Idalia Gumbs

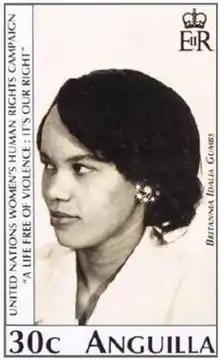
2001 stamp honouring Britannia Gumbs

Britannia Idalia Gumbs ("née" Carter; 17 June 1933 – 11 September 2000) was an Anguillan politician. She was the first woman to sit in the Anguilla House of Assembly.